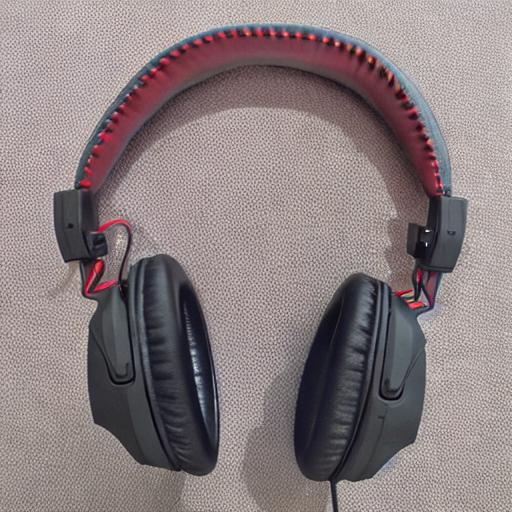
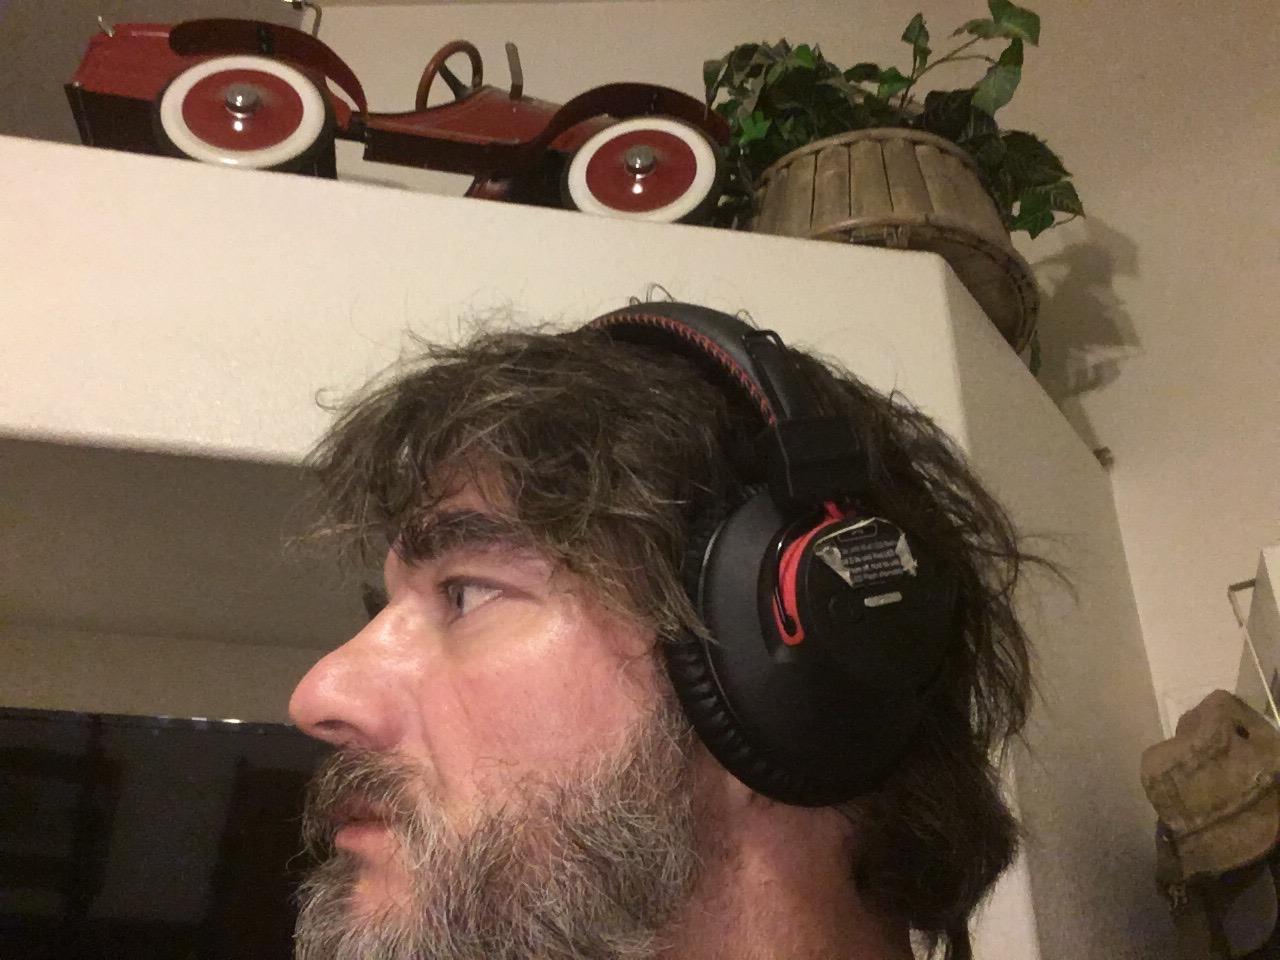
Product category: headphones
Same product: no